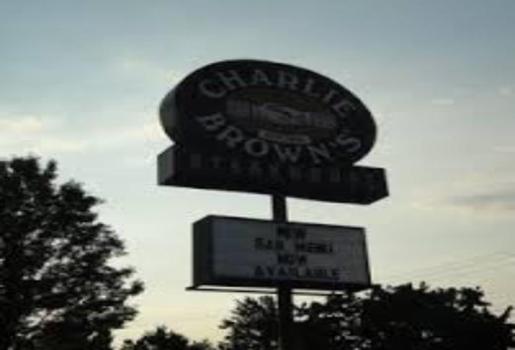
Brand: charlie brown's steakhouse
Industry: Food